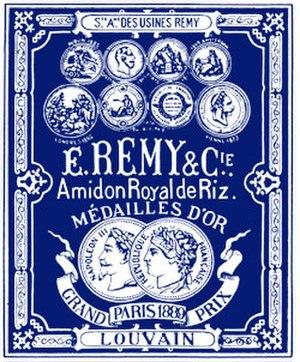
Emballage d'amidon DE BECKER REMY
Aubevoye est une ancienne commune française, située dans le département de l'Eure en région Normandie, devenue le 1ᵉʳ janvier 2016 une commune déléguée au sein de la commune nouvelle du Val-d'Hazey. Les Albaviens y résident.